The Disappearance of Flight 412

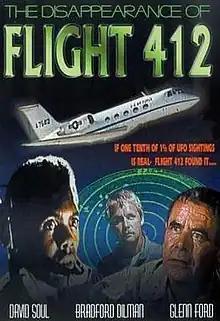

The Disappearance of Flight 412 is a 1974 American made-for-television science fiction drama film starring Glenn Ford, Bradford Dillman, David Soul and Guy Stockwell. The film was shown as an NBC World Premiere Movie in 1974.